She's My Weakness

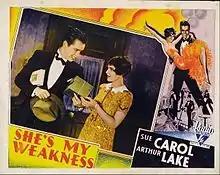
Lobby card

"The New York Times", in its review of the film, gave it mostly lukewarm and negative reviews. The critic commented negatively on the performances of the two leads, going so far to characterize Lake's performance by stating his "... adolescent appearance makes him ideal for the part but whose apparent ignorance of what is good acting is appalling." while calling the acting of some of the supporting cast adequate, and was also less than thrilled with the direction of the piece